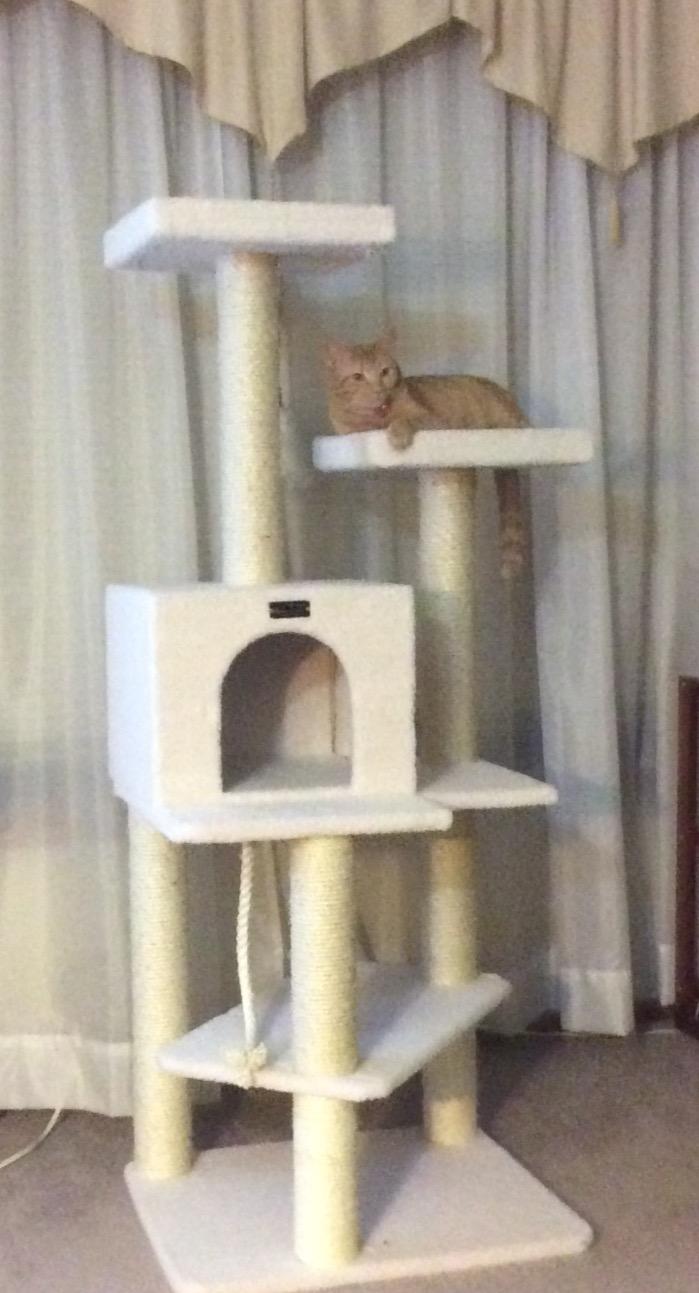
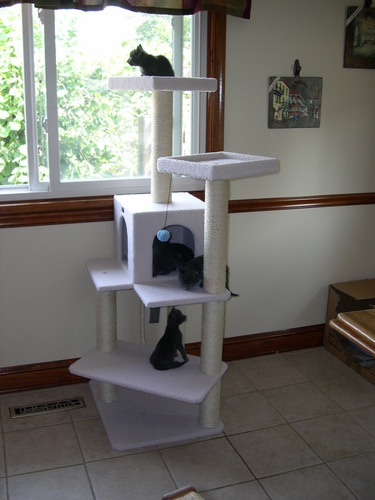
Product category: items_cat tree
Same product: yes